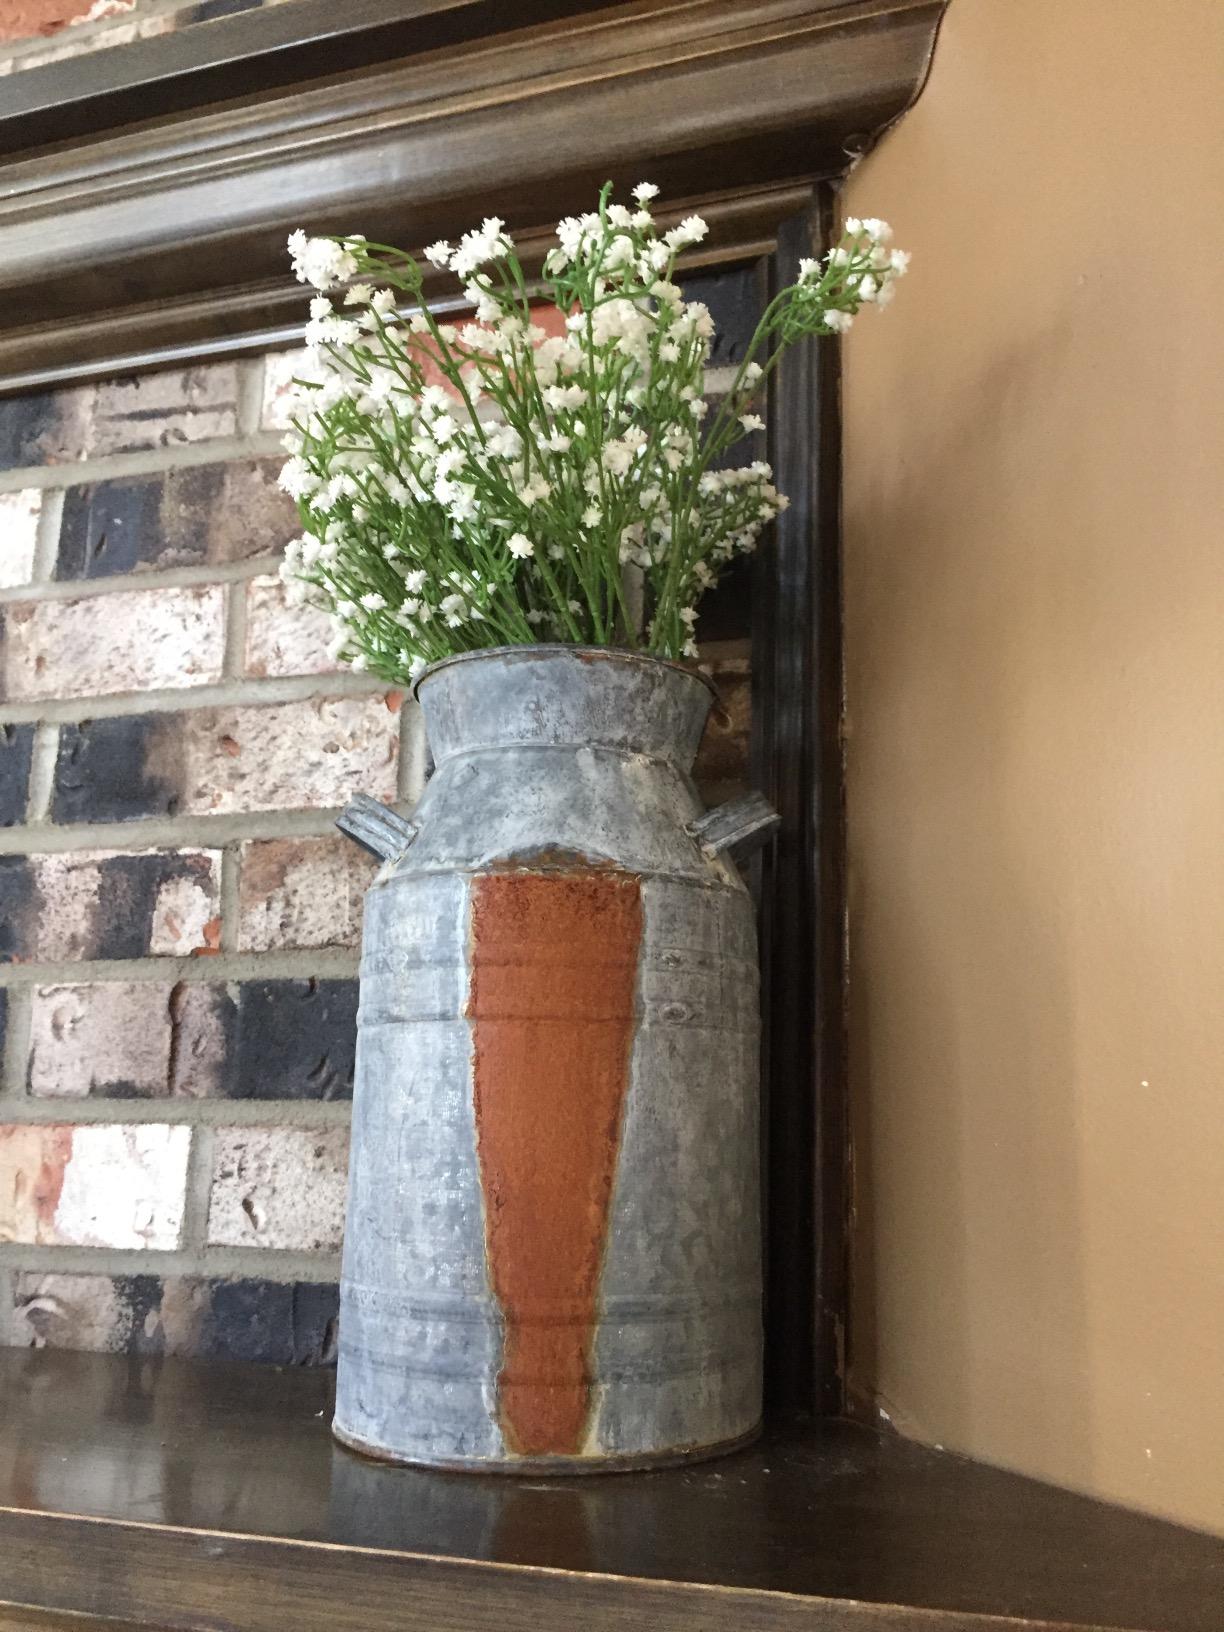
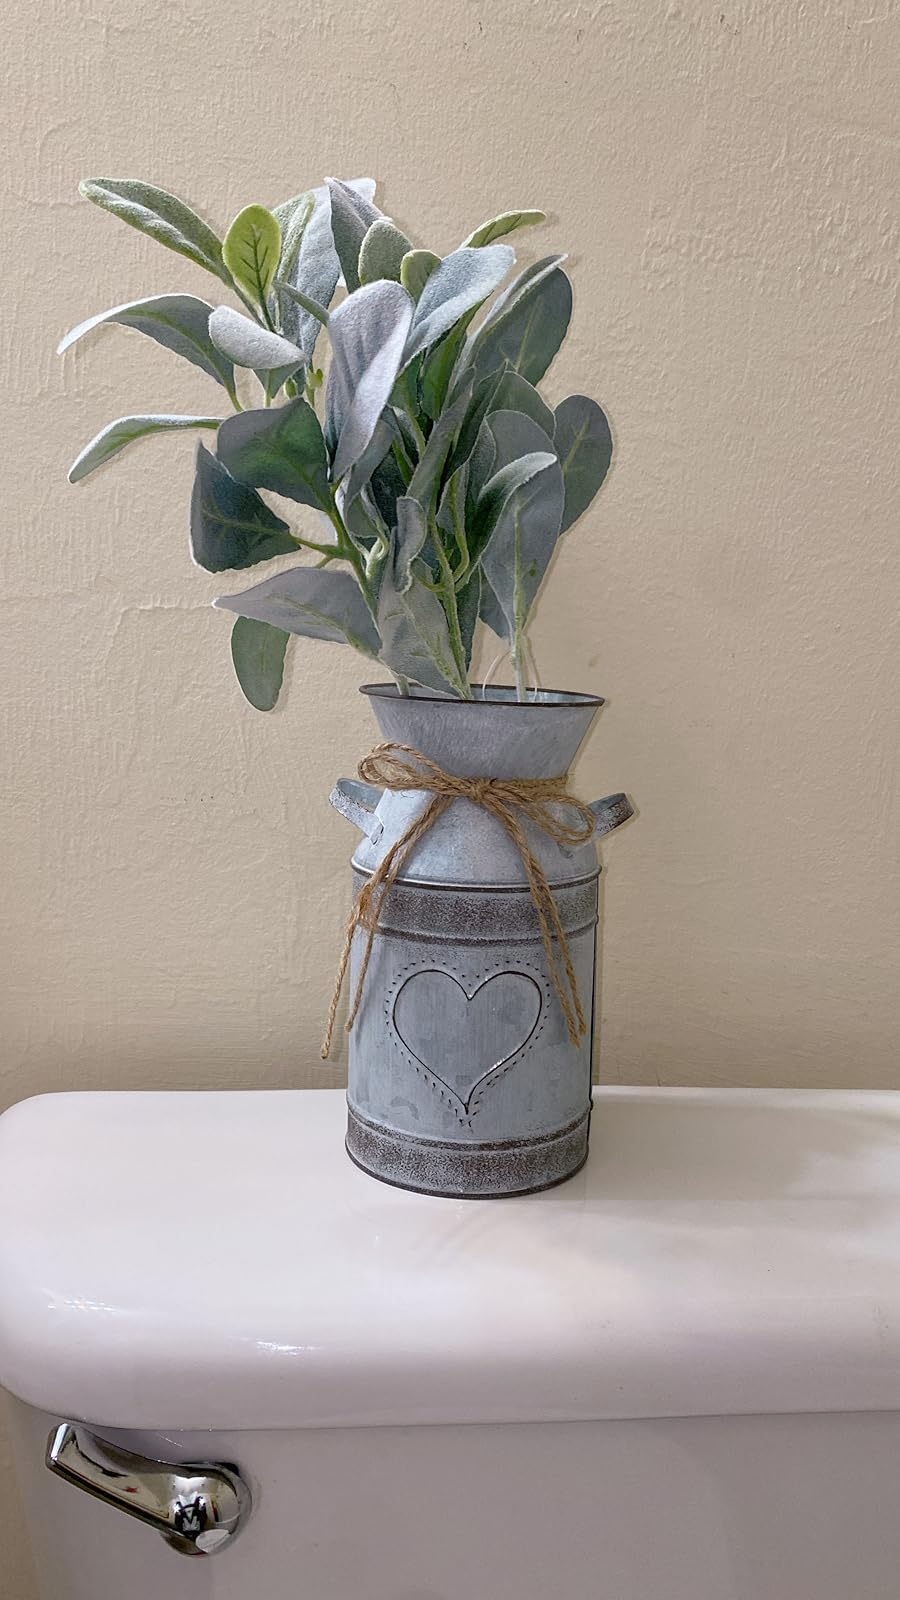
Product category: vase
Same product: no